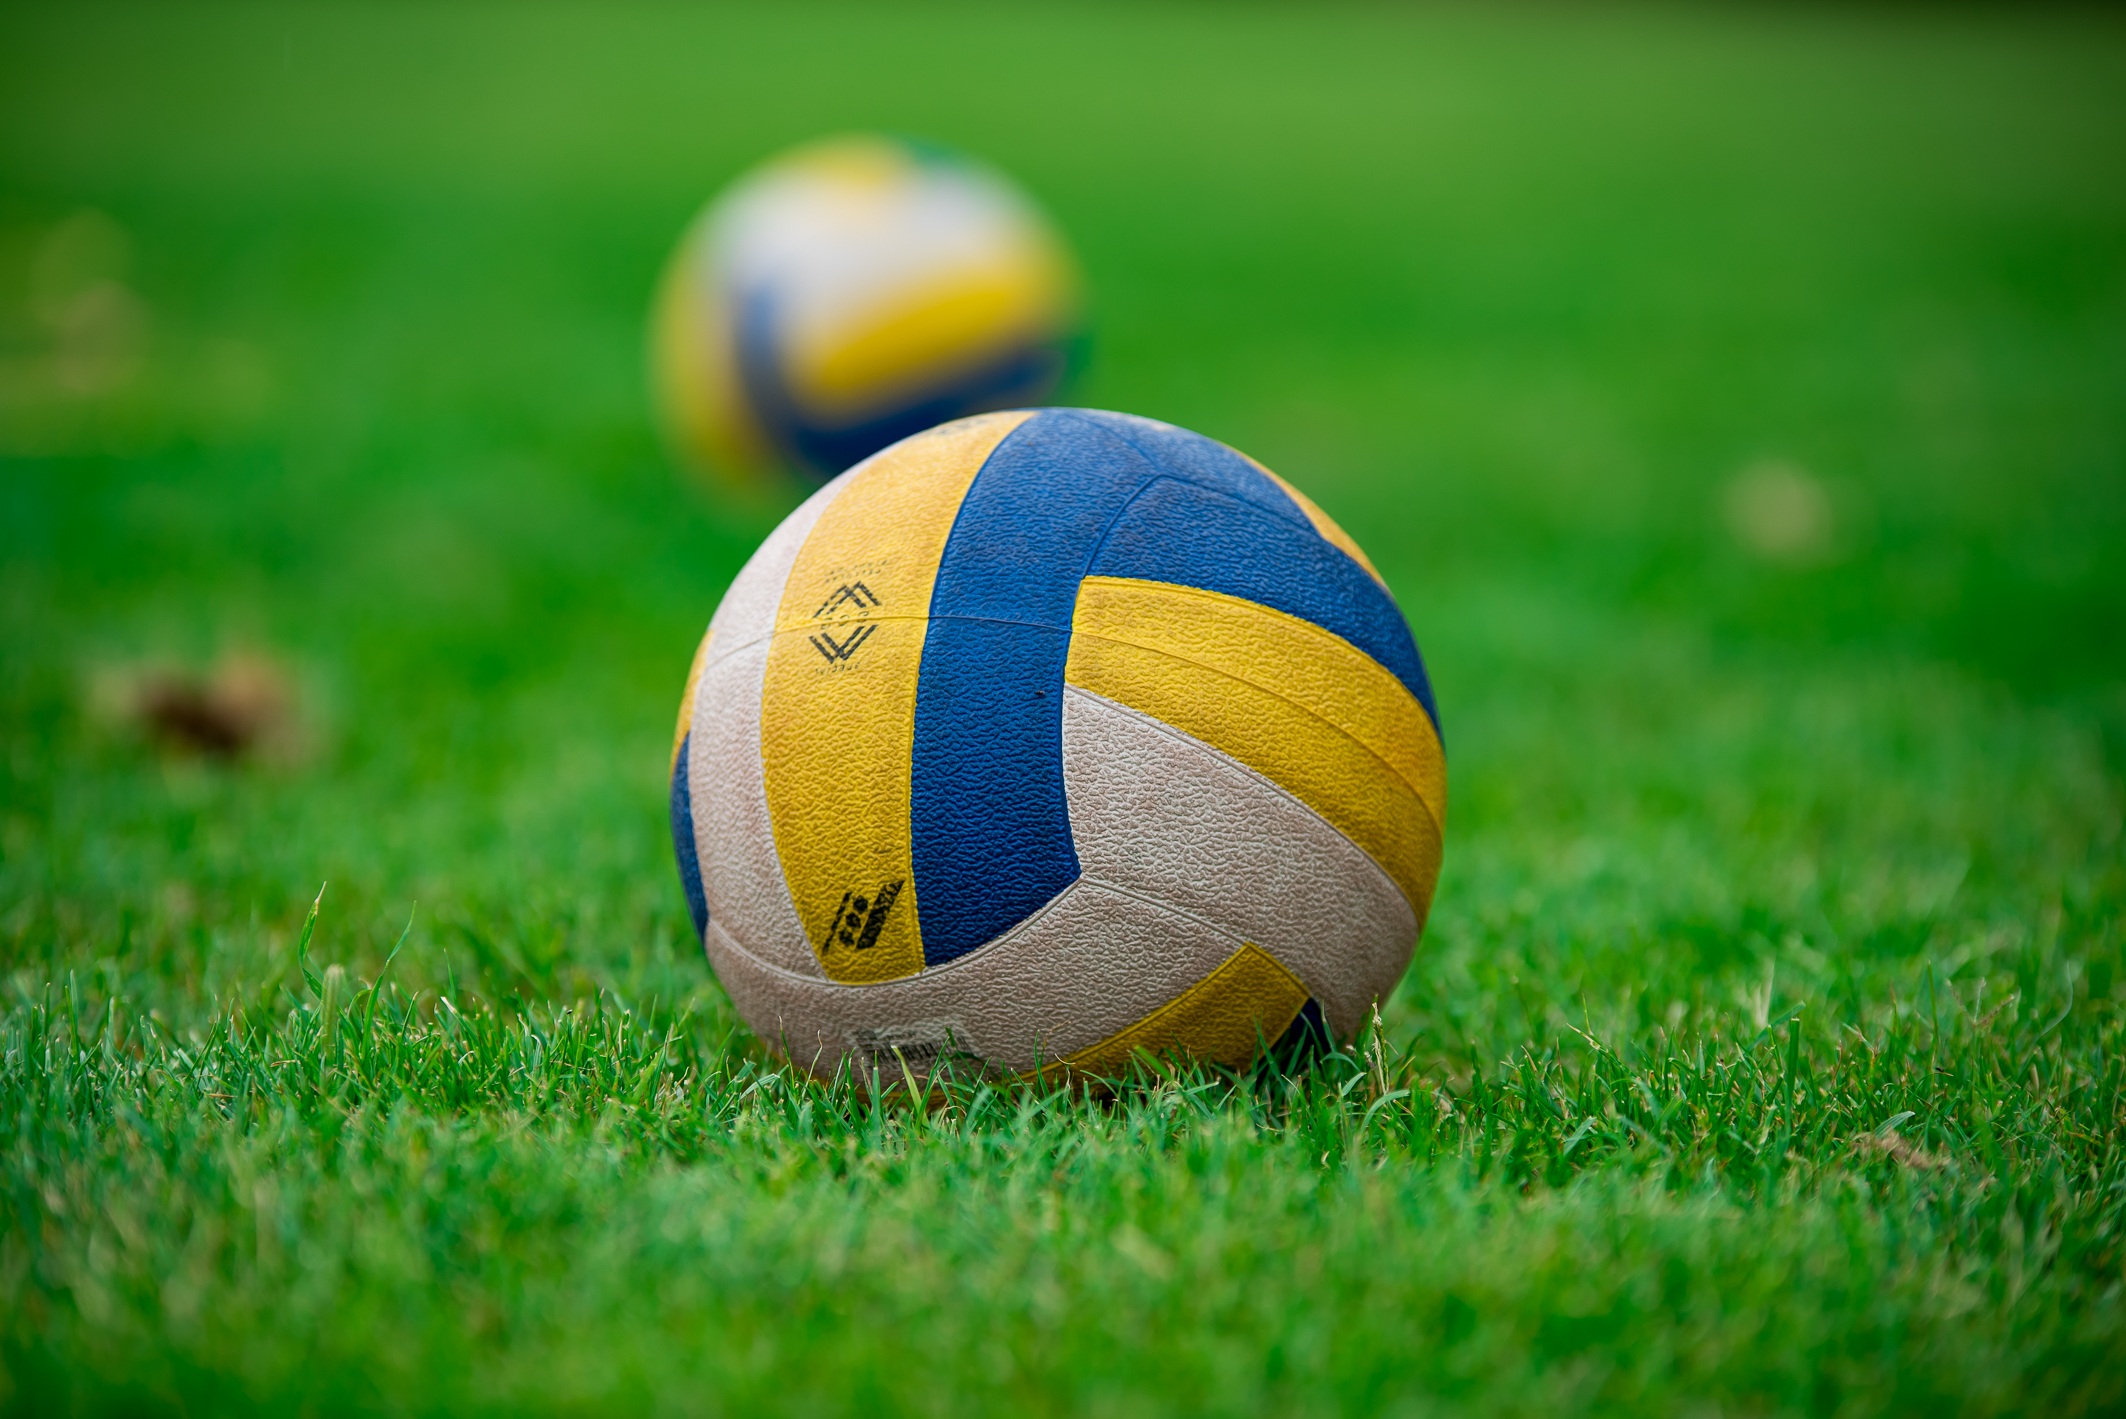
grass, plant, sport, field, lawn, play, equipment, soccer, yellow, football, player, sports, ball, volleyball, pallone, football player, ball game, team sport, computer wallpaper